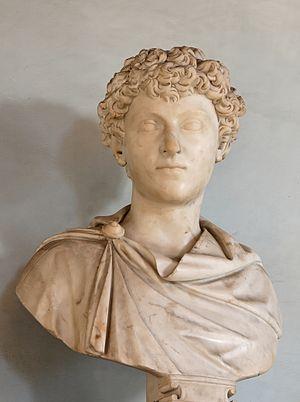
Portrait de Marc-Aurèle enfant. Marbre, œuvre romaine, vers 140 ap. J.-C. Italiano: Ritratto di Marco Aurelio giovane. Marmo, opera romana, 140 d.C. ca.
Marcus Annius Libo est un sénateur romain du IIᵉ siècle, consul éponyme en 128. Il est le fils de Marcus Annius Verus, le frère de Faustine l'Ancienne et l'oncle de Faustine la Jeune et de Marc Aurèle.
Lucius Catilius Severus est un sénateur romain du début du IIᵉ siècle, consul suffect en 110 et éponyme en 120 sous les règnes de Trajan et Hadrien. Il est préfet de Rome à la fin du règne de ce dernier et espère un temps succéder à Hadrien.
Les frères Gnaeus Domitius Curvius, Lucanus et Tullus, sont des sénateurs et consulaires romains influents sous les règnes des Flaviens à Trajan. Ils sont à la tête d'une immense fortune. Marc Aurèle est leur arrière petit-fils. Les noms complets des deux frères sont Gnaeus Domitius Afer Titius Marcellus Curvius Lucanus et Gnaeus Domitius Afer Titius Marcellus Curvius Tullus. Ils sont les fils adoptifs du célèbre Gnaeus Domitius Afer, riche sénateur, brillant orateur et avocat.
Marcus Annius Verus est un sénateur romain du IIᵉ siècle de rang prétorien. Il est le fils de Marcus Annius Verus, le beau-frère de l’empereur Antonin le Pieux et le père de Marc Aurèle, né de son mariage avec Domitia Lucilla Minor.
Marcus Annius Verus est un sénateur romain des Iᵉʳ et IIᵉ siècles, consul suffect en 97 et éponyme en 121 et 126. Il est un des rares triple consulaire de cette époque. C'est un proche de l'empereur Hadrien, le beau-père de l’empereur Antonin le Pieux et le grand-père paternel de Marc Aurèle. Il adopte et élève par ailleurs ce dernier très jeune. Il est possible qu'il ait lui-même épousé une petite-nièce de Trajan.
Domitia Lucilla Minor, connue parfois sous le nom de Lucilla ou Domitia Calvilla, est une personnalité féminine romaine du IIᵉ siècle. Elle est la fille de Publius Calvisius Ruso Tullus et de Domitia Lucilla Maior, ce qui fait d'elle une des plus riches héritières sous le règne d'Hadrien. De son union avec Marcus Annius Verus, elle est la mère de Marc Aurèle.